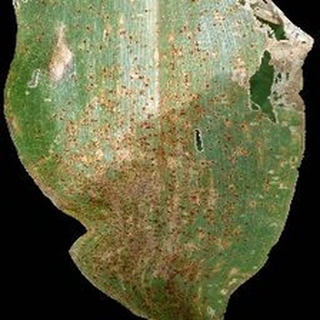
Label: corn_common_rust